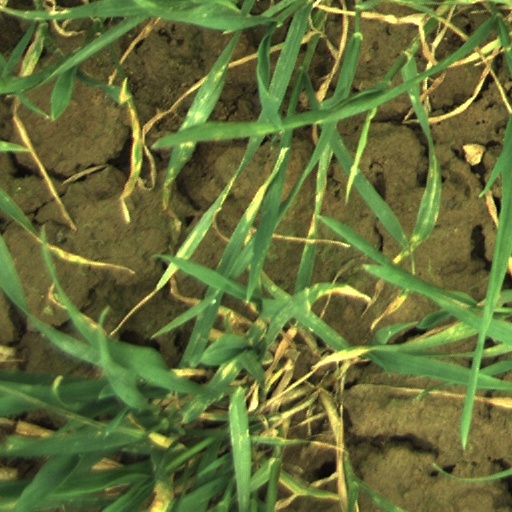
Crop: wheat